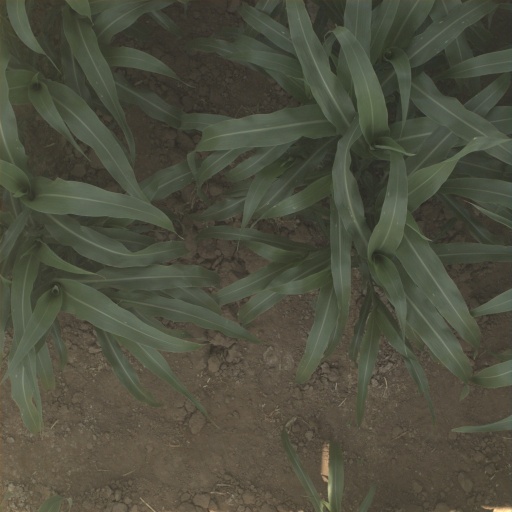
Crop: sorghum